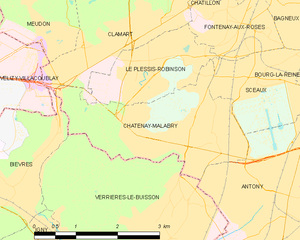
Carte des communes françaises Châtenay-Malabry